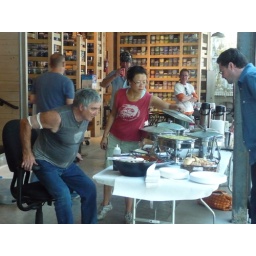
Pino Signoretto and the other glass artists sitting down to lunch in Chihuly's Boathouse in Seattle, WA